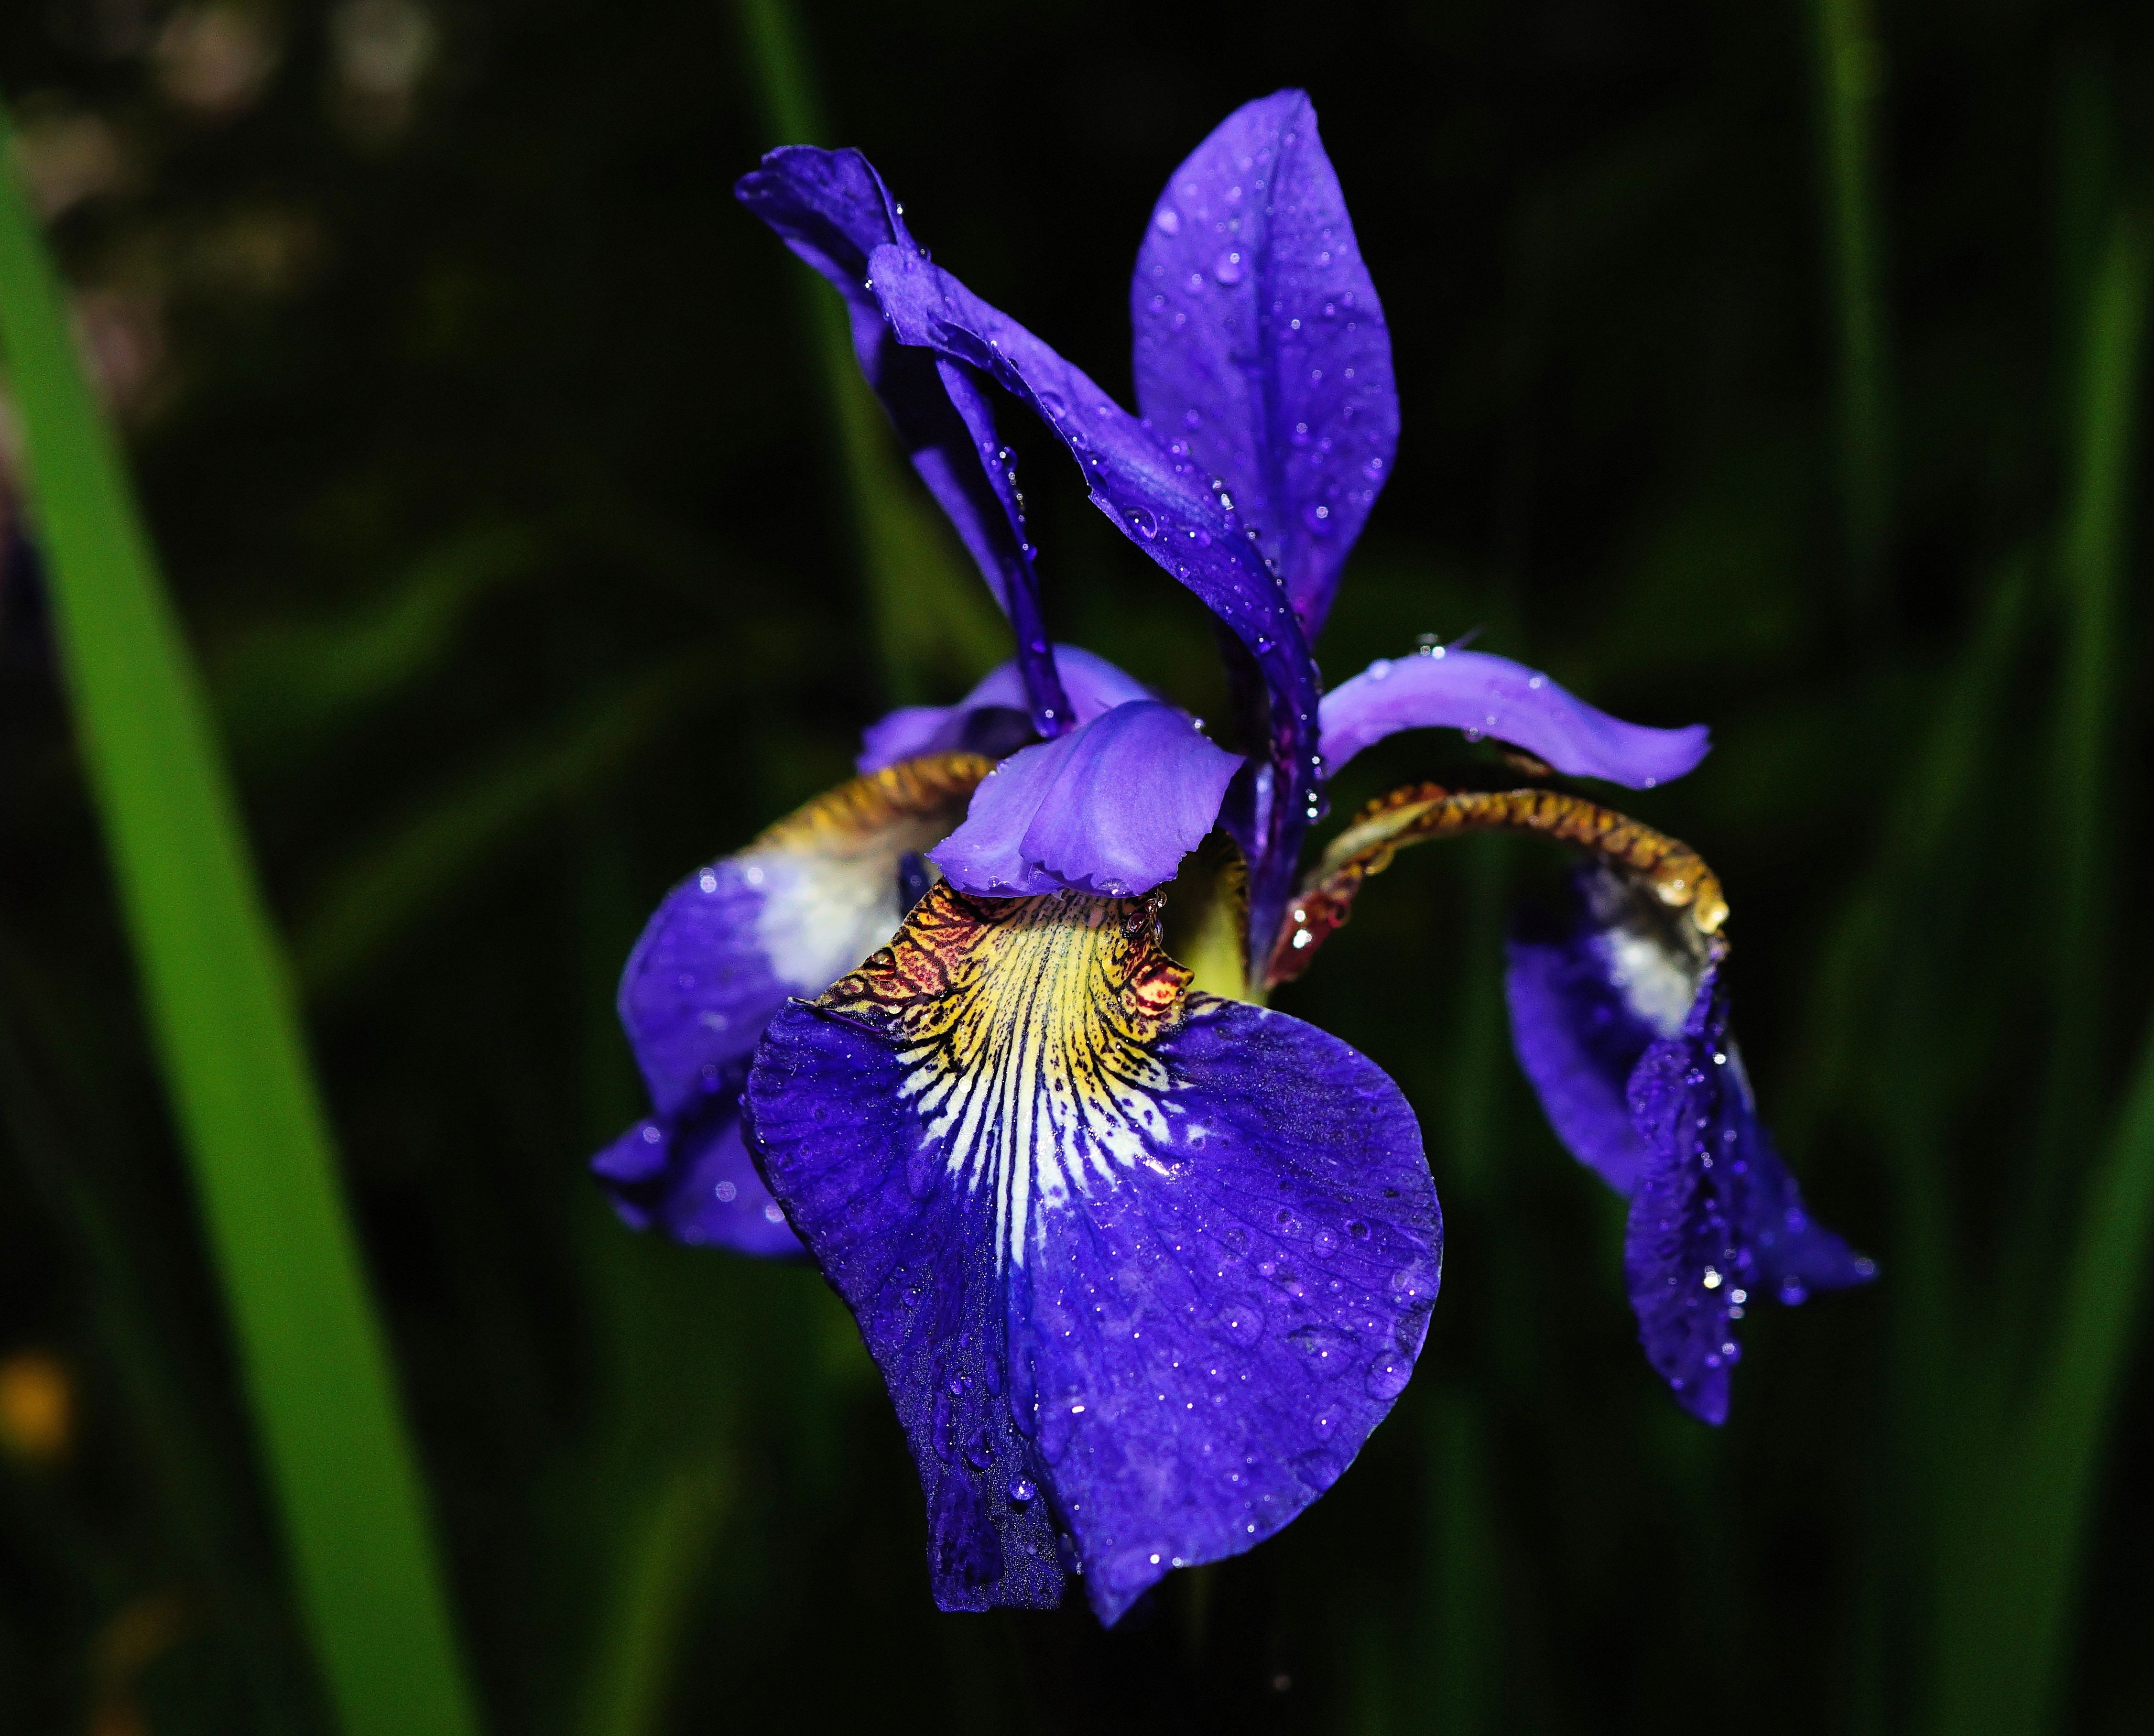
plant, flower, botany, blue, flora, wildflower, iris, eye, organ, drop of water, macro photography, flowering plant, after rain, iris versicolor, plant stem, land plant, dayflower family, iris family